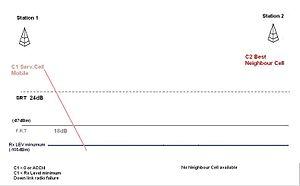
Terrestrial Trunked Radio est un système de radio numérique mobile professionnel bi-directionnel, spécialement conçu pour des services officiels tels que services de secours, forces de polices, ambulances et pompiers, services de transport public et pour l'armée.